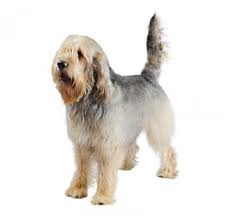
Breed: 217-n000014-otterhound